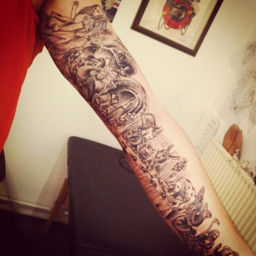
a tattoo with tons of detail .